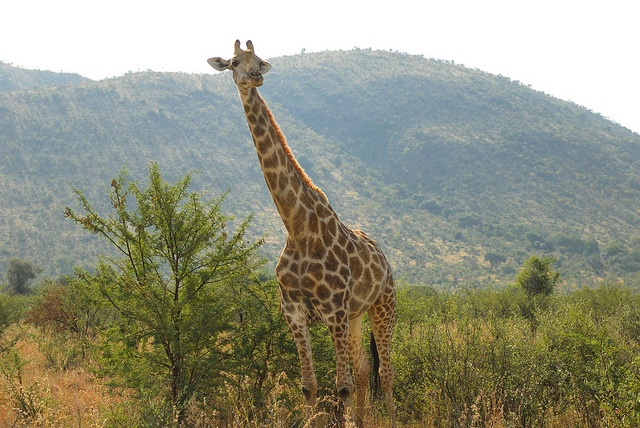
a giraffe in a field near many bushes
A giraffe standing in the middle of a lush green field.
A giraffe towering over a small tree in the wild.
A giraffe stands in tall grass next to a bush.
A giraffe standing left to a shrub in the wild.